Knollwood Cemetery

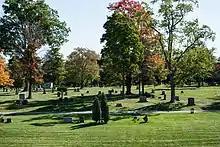
Section 27 at Knollwood Cemetery

In 1930, the Memorial Construction Company of Lansing, Michigan, purchased Knollwood Cemetery. Knollwood Cemetery was sold to Gibraltar Mausoleum Corp. in 1994, and in June 1995 Gibraltar was purchased by Service Corporation International.